Dulce et decorum est pro patria mori

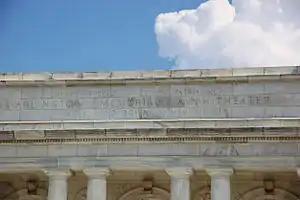
Detail of the inscription over the rear entrance to Memorial Amphitheater at Arlington National Cemetery in Arlington, Virginia. The inscription reads: "Dulce et decorum est pro patria mori".

Horace's line was quoted in the title of a poem by Wilfred Owen, "Dulce et Decorum est", published in 1920, describing soldiers' horrific experiences in World War I. Owen's poem, which calls Horace's line "the old Lie", essentially ended the line's straightforward uncritical use.